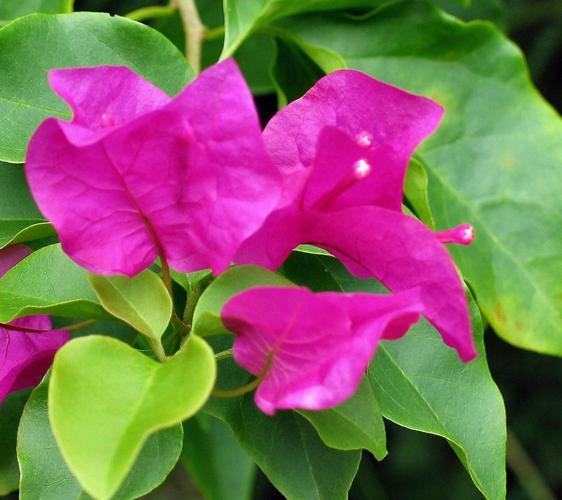
Label: bougainvillea